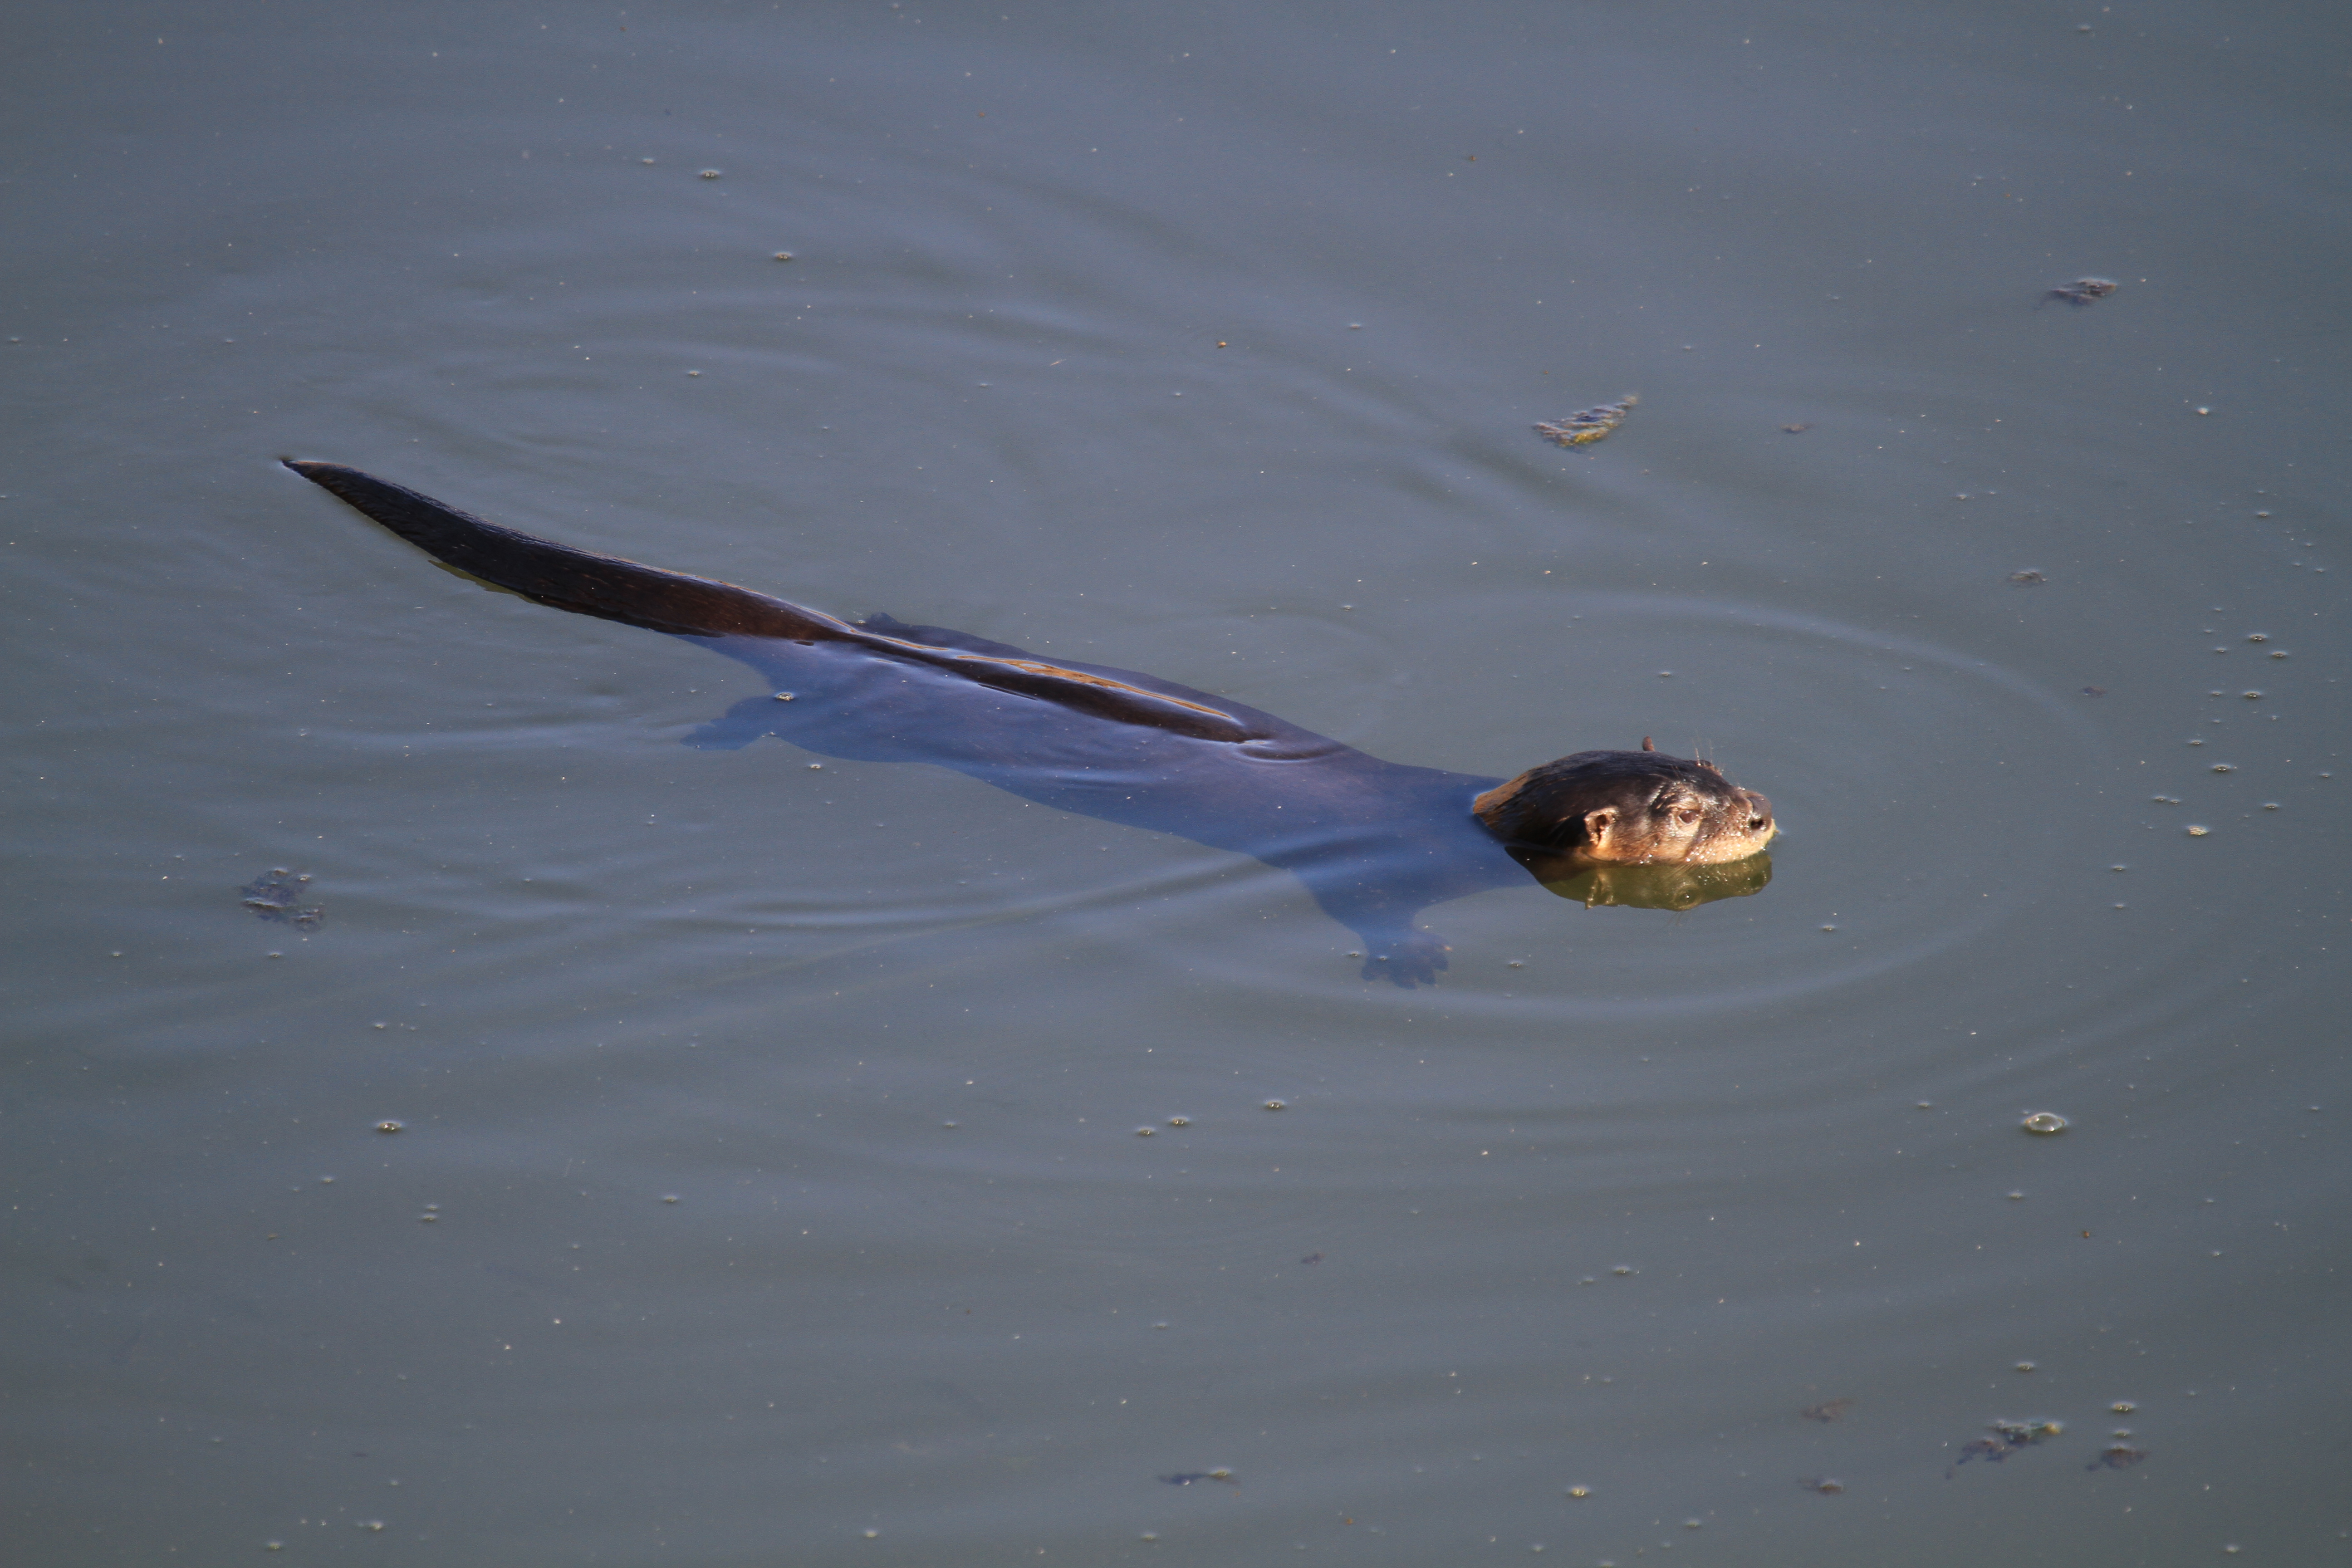
sea, water, bird, wing, wave, reflection, flight, blue, fish, duck, vertebrate, oklahoma, otter, water bird, larrysmith, wichitamountains, riverotter, ducks geese and swans